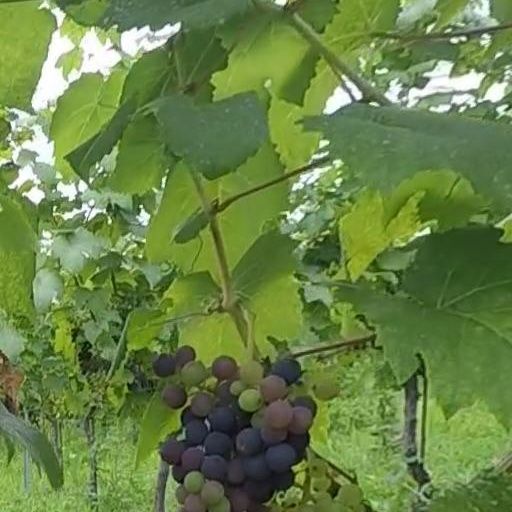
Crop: grape